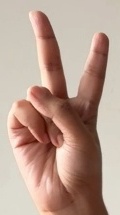
ASL sign: 2